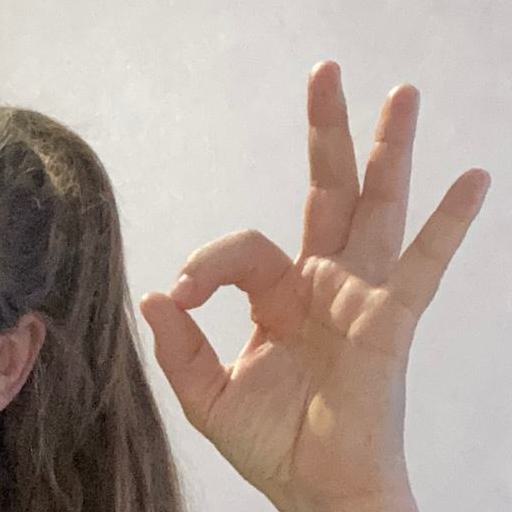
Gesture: ok